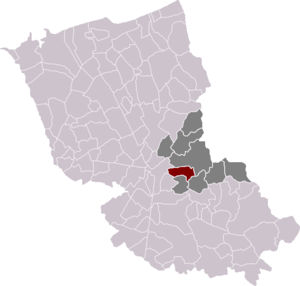
Terdeghem est une commune française relevant du département du Nord et de la région Hauts-de-France, située dans le Houtland au sein du Westhoek français.